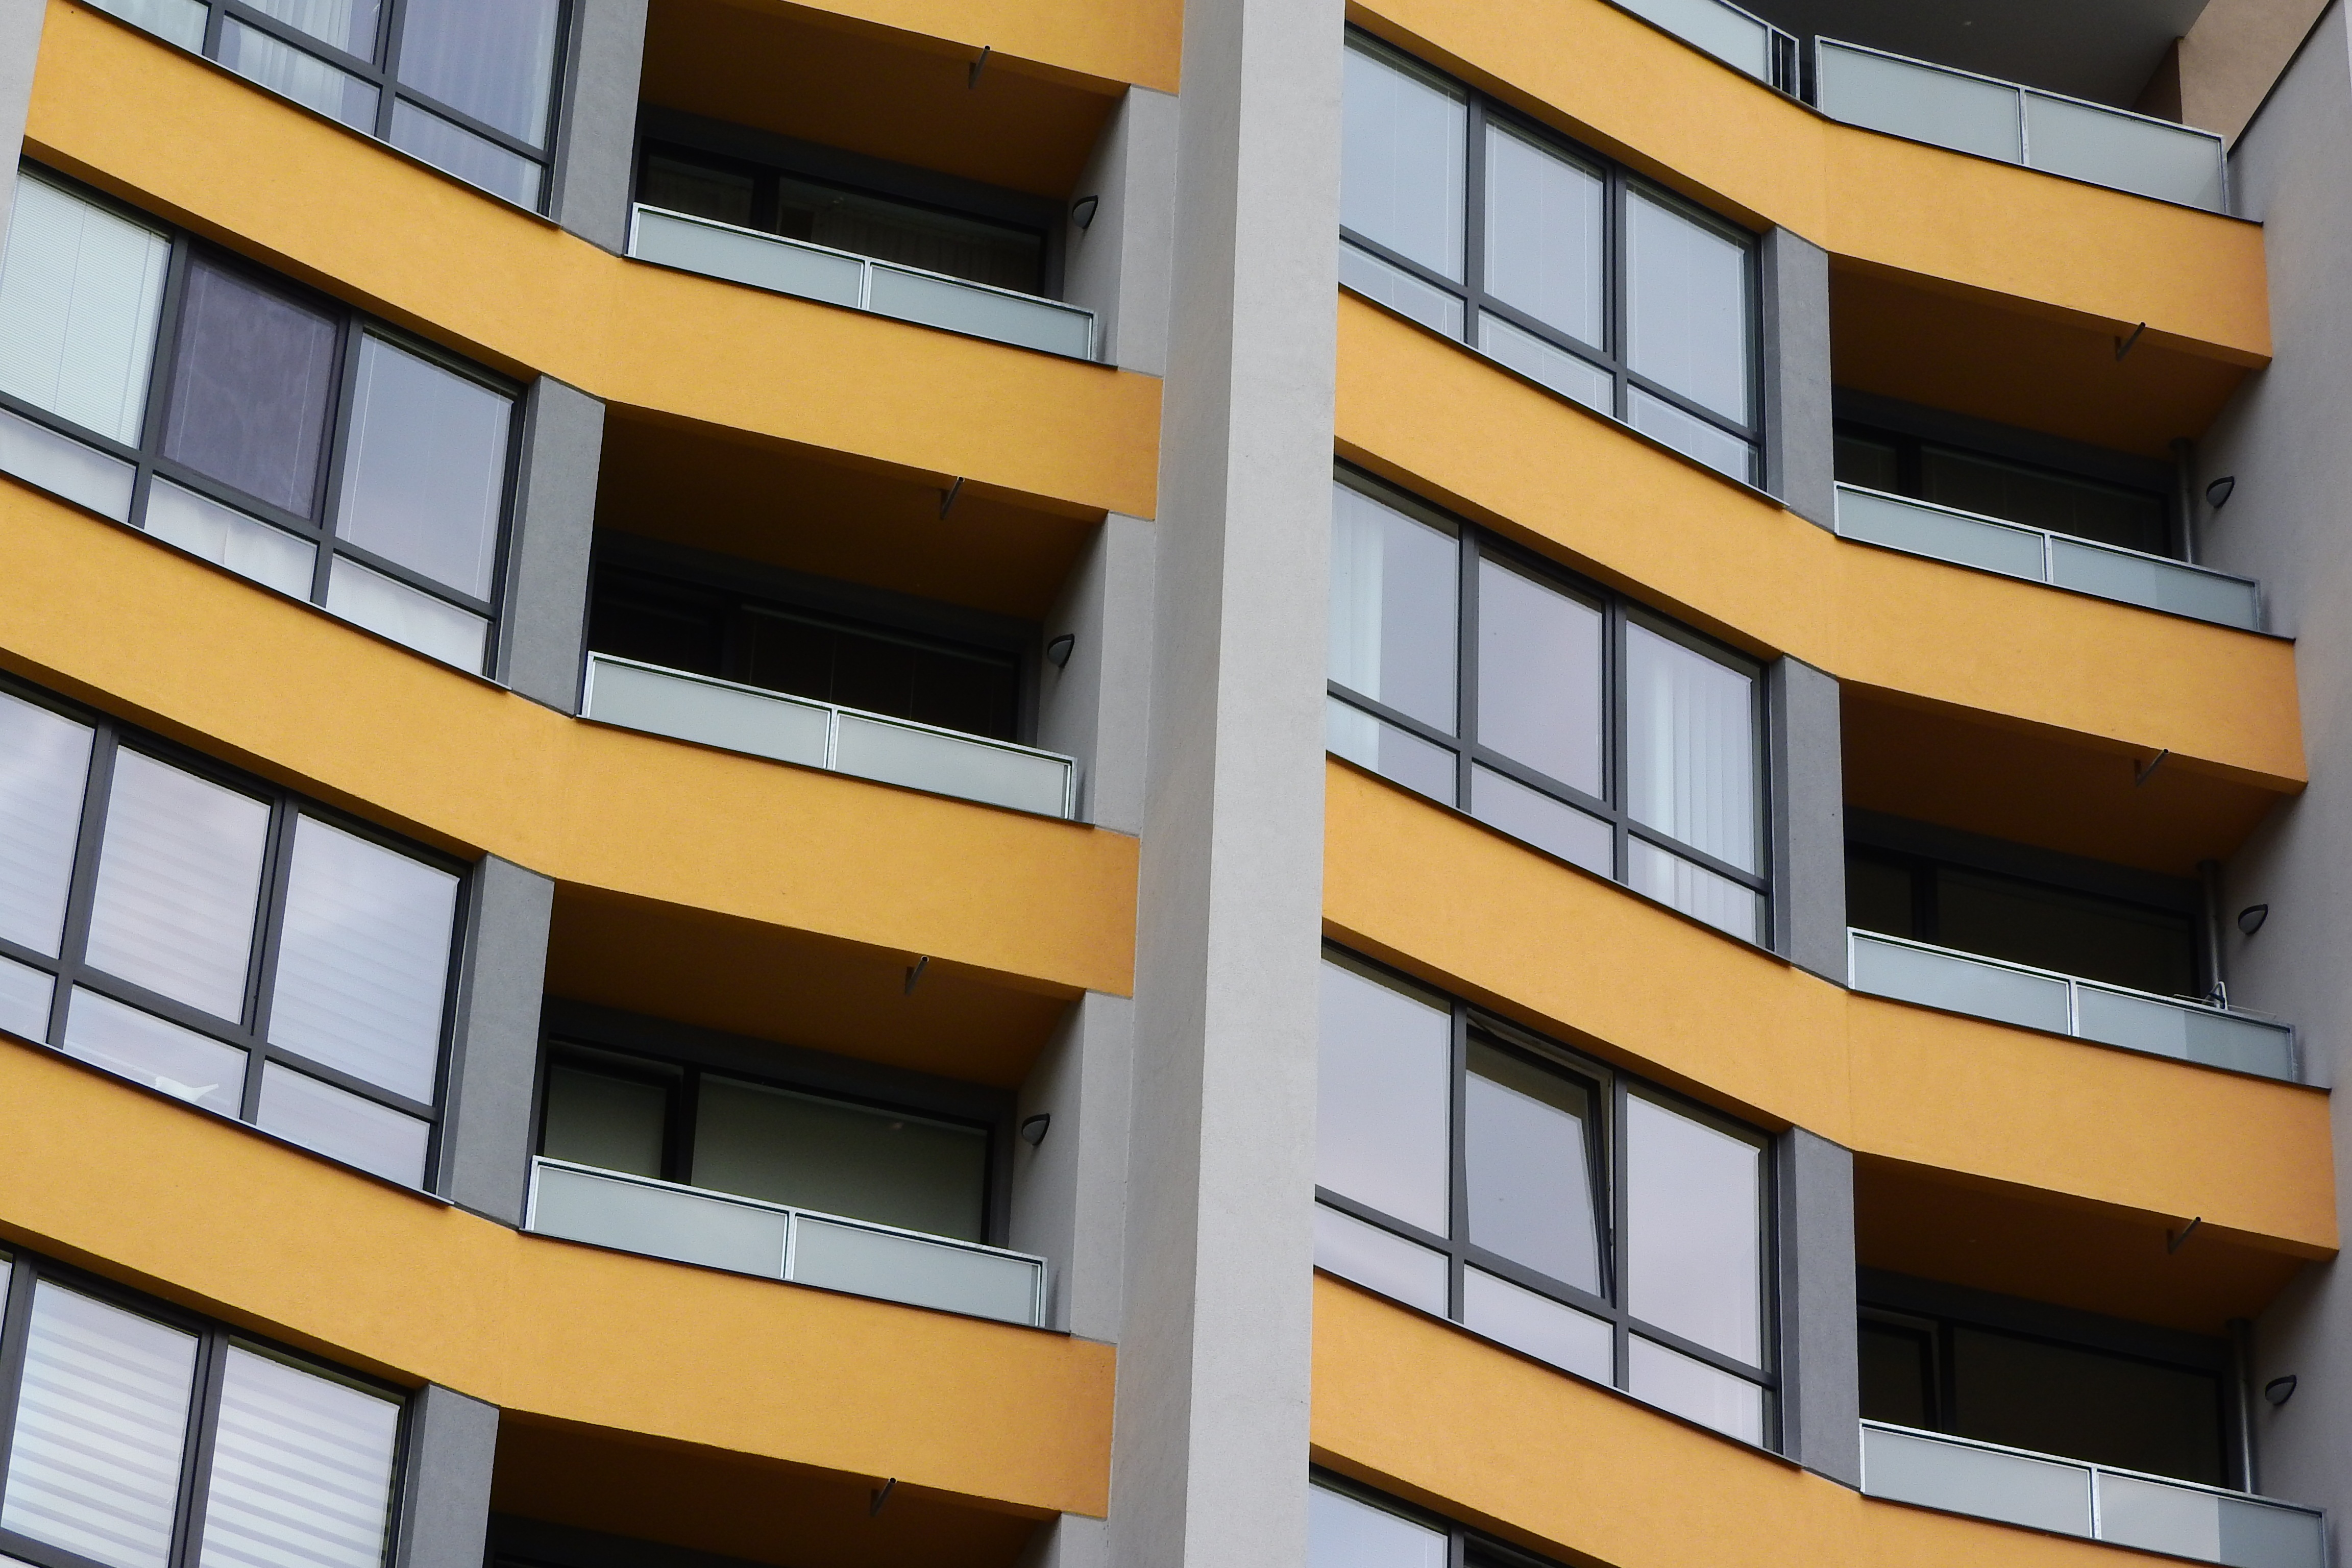
architecture, structure, window, balcony, line, facade, property, apartment, tower block, housing, interior design, design, balconies, commercial building, condominium, neighbourhood, prefabricated house, residential area, housing estate, urban housing